John Laird (American politician)

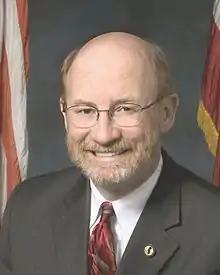
Portrait of Laird during his tenure in the State Assembly

He ran unopposed in the 2002 Democratic primary and easily won election to the California Assembly. Laird was re-elected to the Assembly in 2004 and 2006 before being termed out in 2008. While serving the maximum three terms in the Assembly, Laird authored 82 bills that were signed into law.